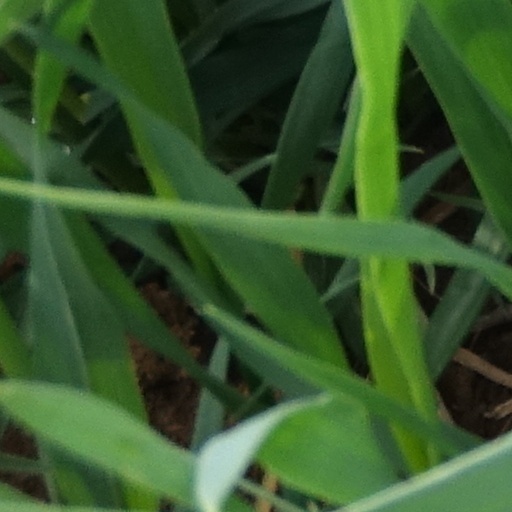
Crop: wheat